Vajrayana

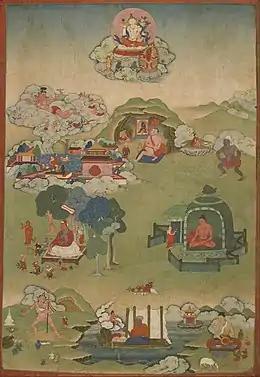
Mahasiddhas, Palpung monastery. Note the figure of the great adept Putalipa at center, seated in a cave and gazing at an image of the meditational deity Samvara and the figure at the bottom left holding a skull-staff ("khaṭvāṅga") and a flaying knife ("kartika").

Tantric Buddhism is associated with groups of wandering yogis called mahasiddhas in medieval India. According to Robert Thurman, these tantric figures thrived during the latter half of the first millennium CE. According to John Myrdhin Reynolds, the mahasiddhas date to the medieval period in North India and used methods radically different from those used in Buddhist monasteries, including practicing on charnel grounds.